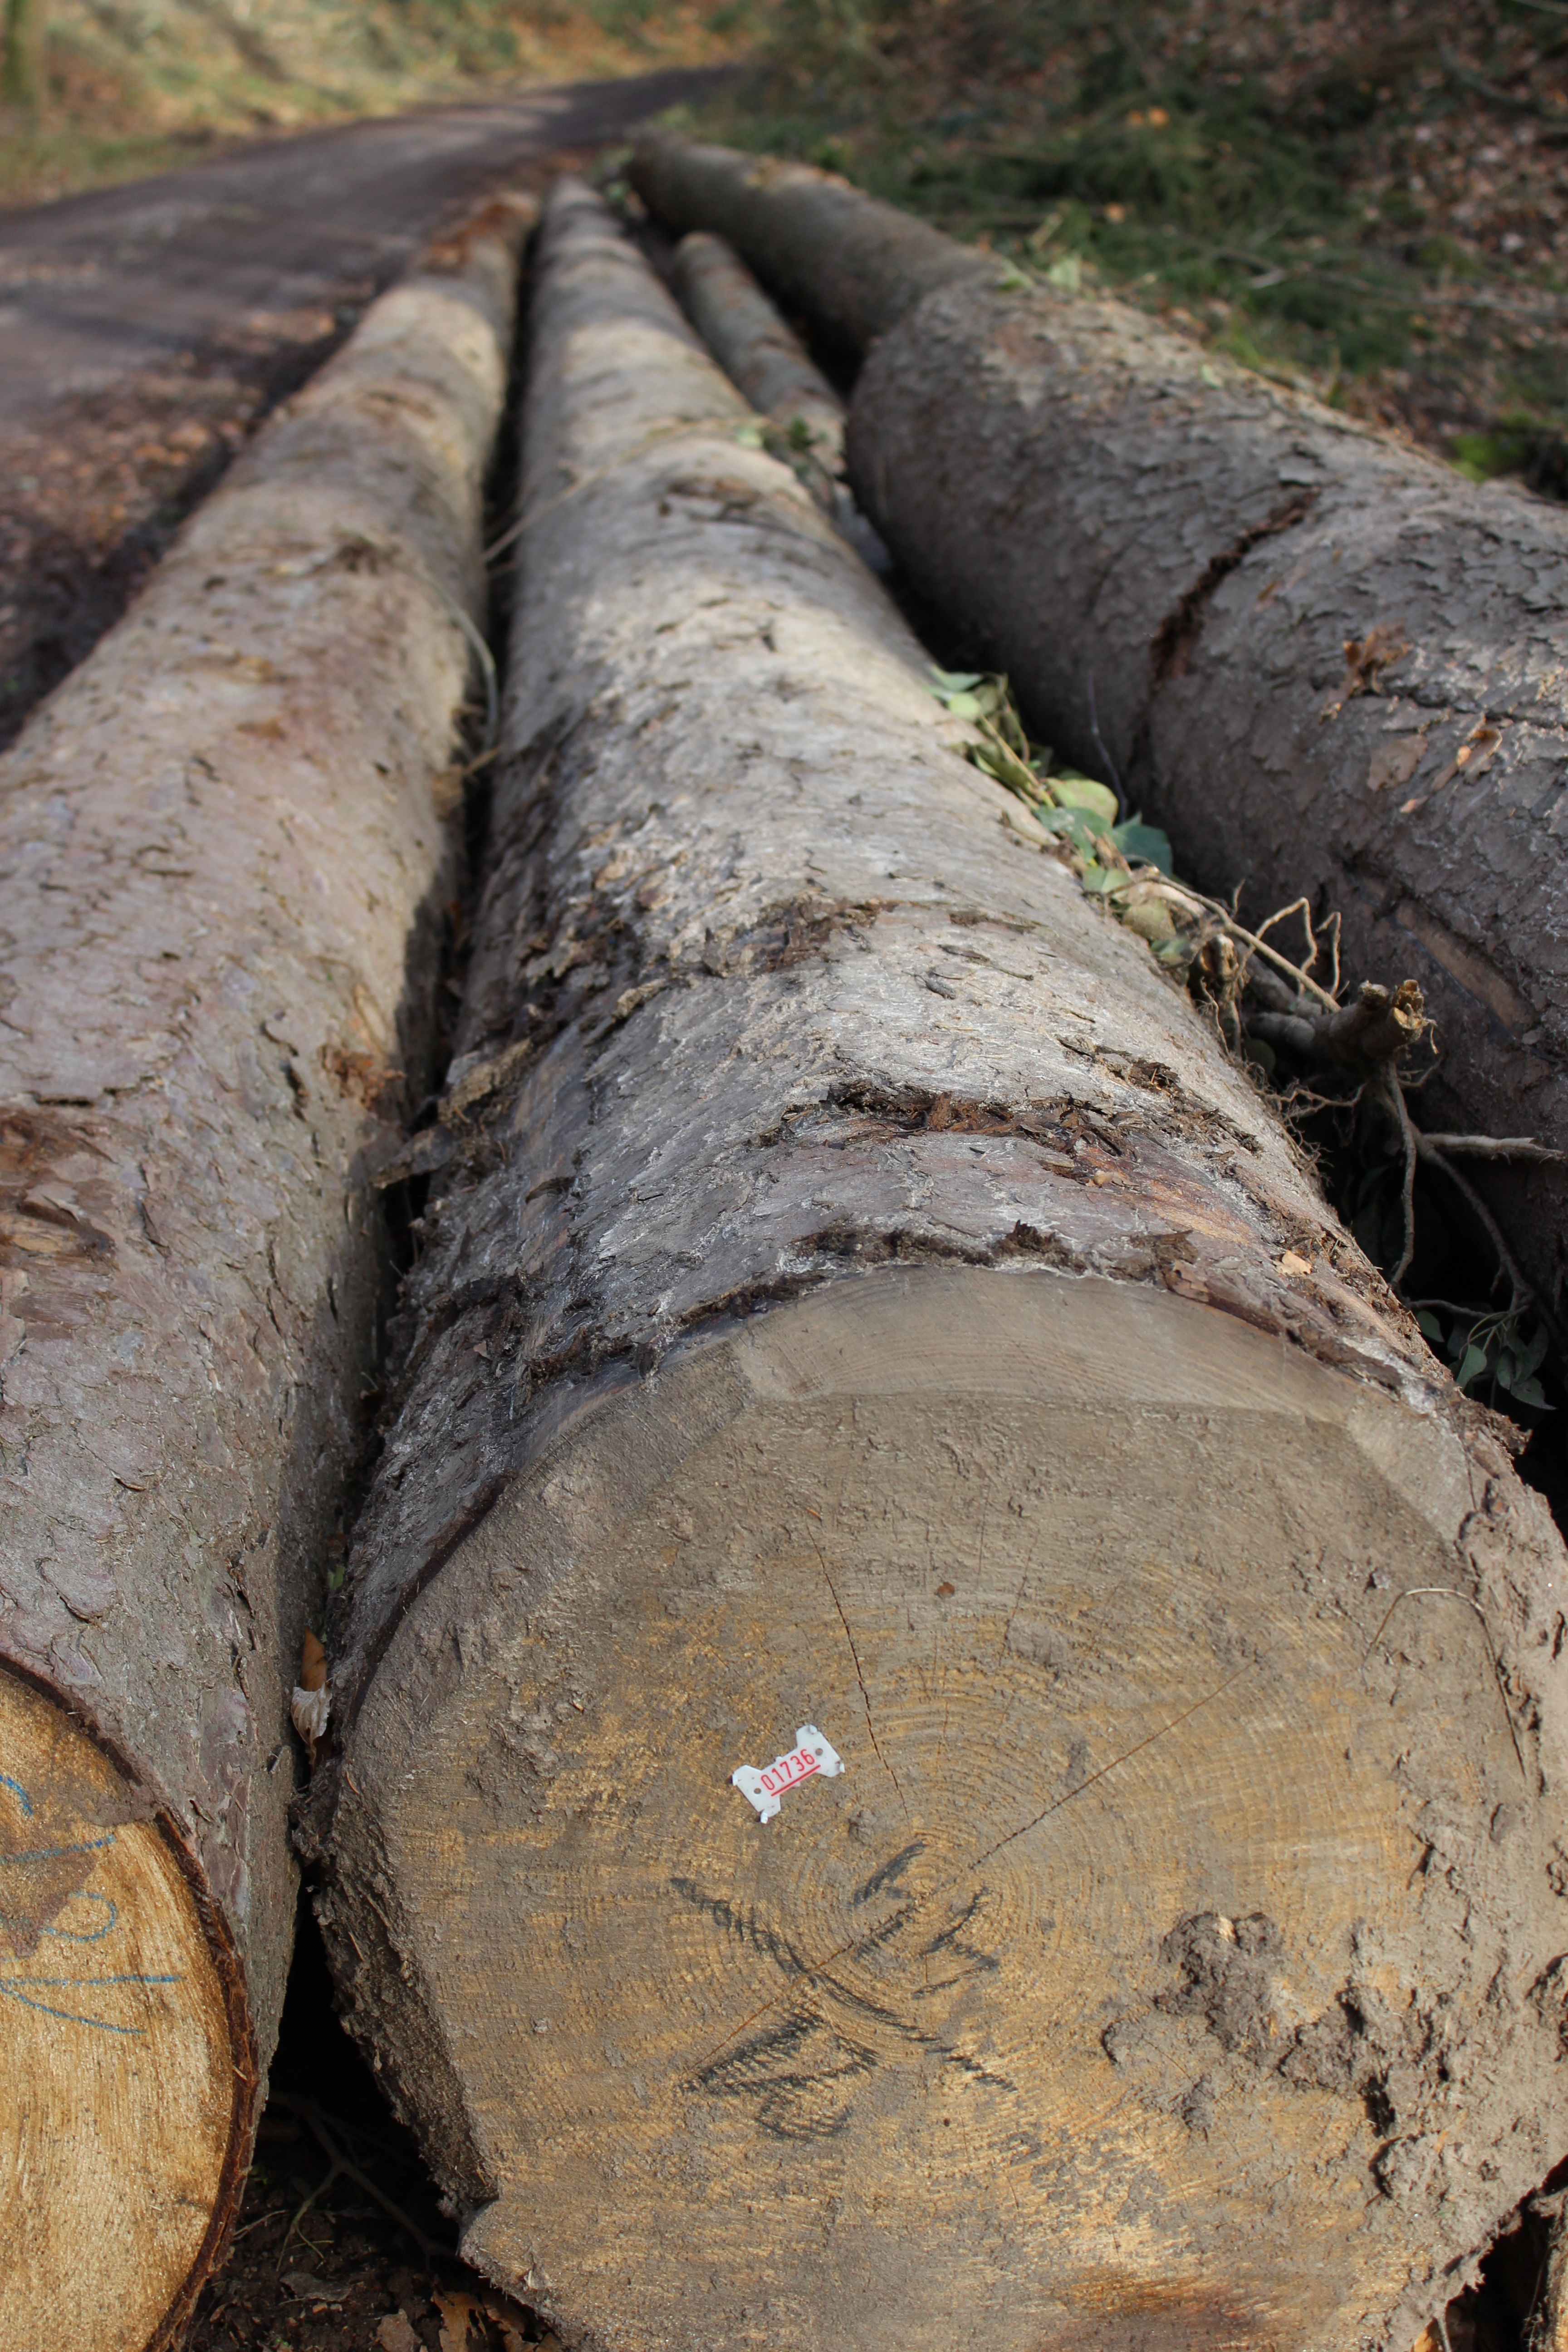
tree, nature, forest, branch, plant, wood, leaf, trunk, bark, log, brown, soil, firewood, dead tree, dead, lumber, tribe, geology, thicker stem, man made object, woody plant